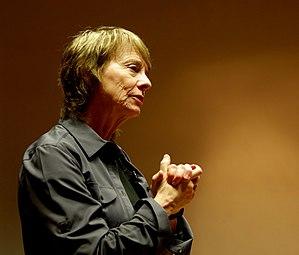
Camille Anna Paglia est une écrivaine, polémiste et critique sociale féministe américaine d'origine italienne.